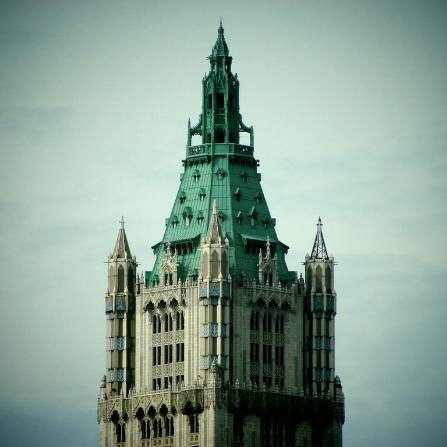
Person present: No